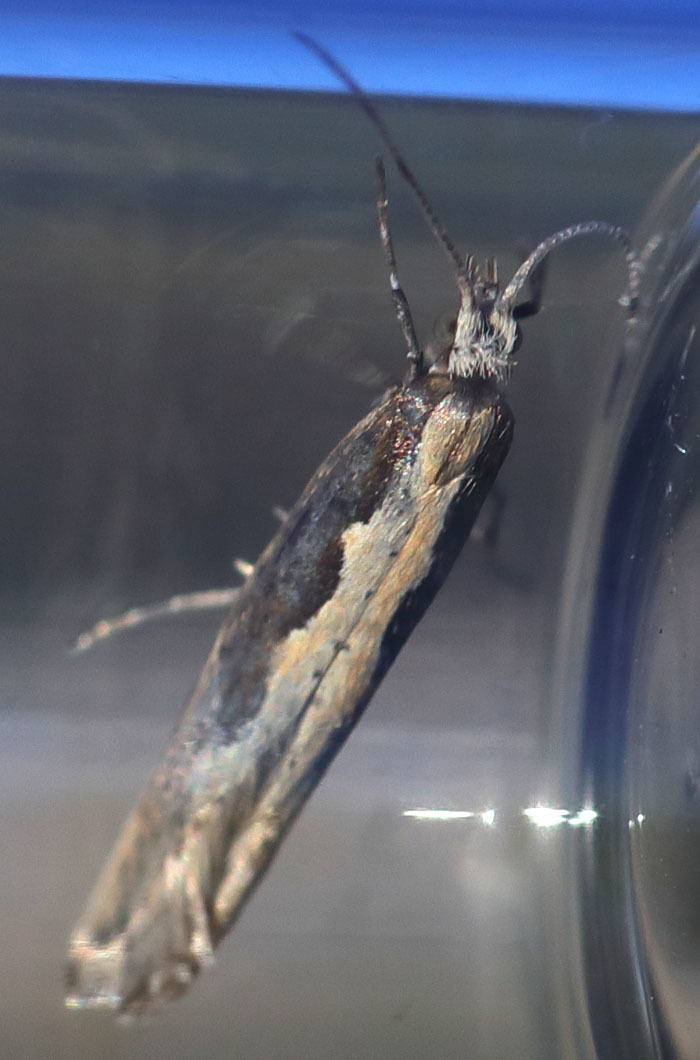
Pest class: diamondback_moth